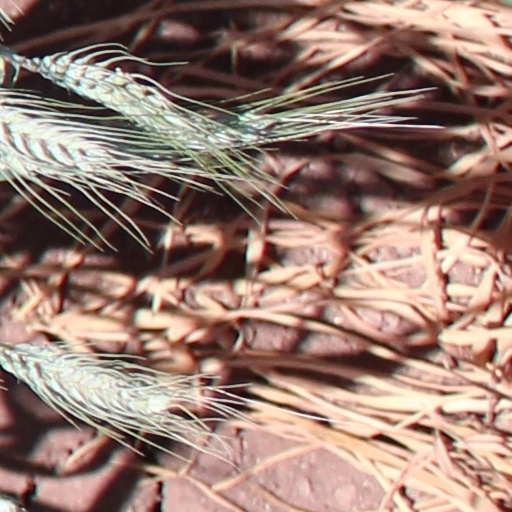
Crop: wheat